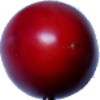
Label: Tamarillo 1